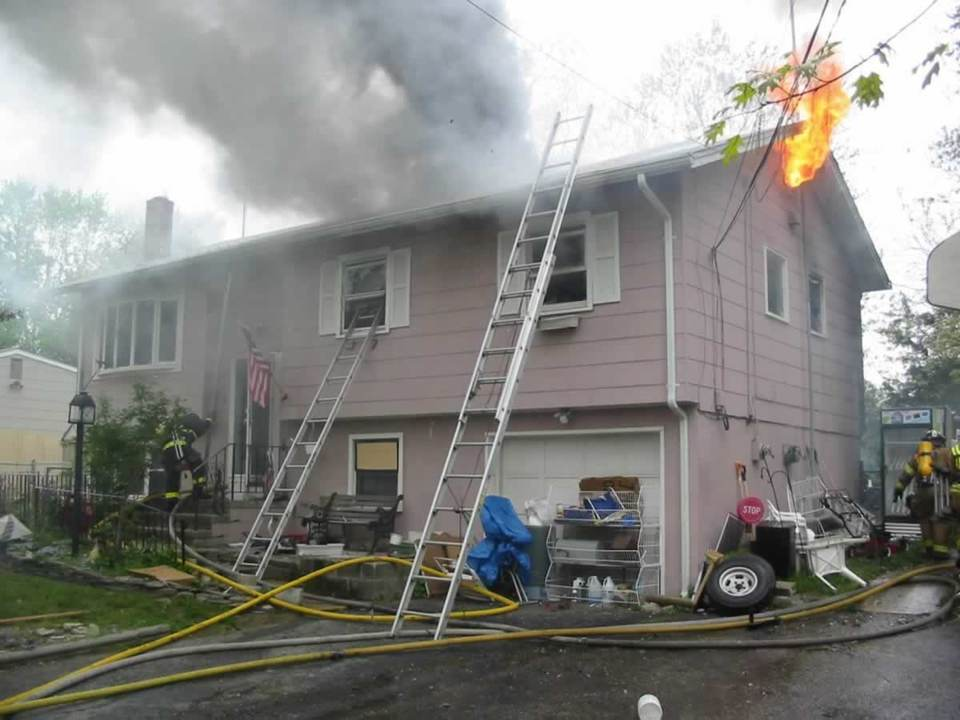
Fire: yes
Smoke: yes